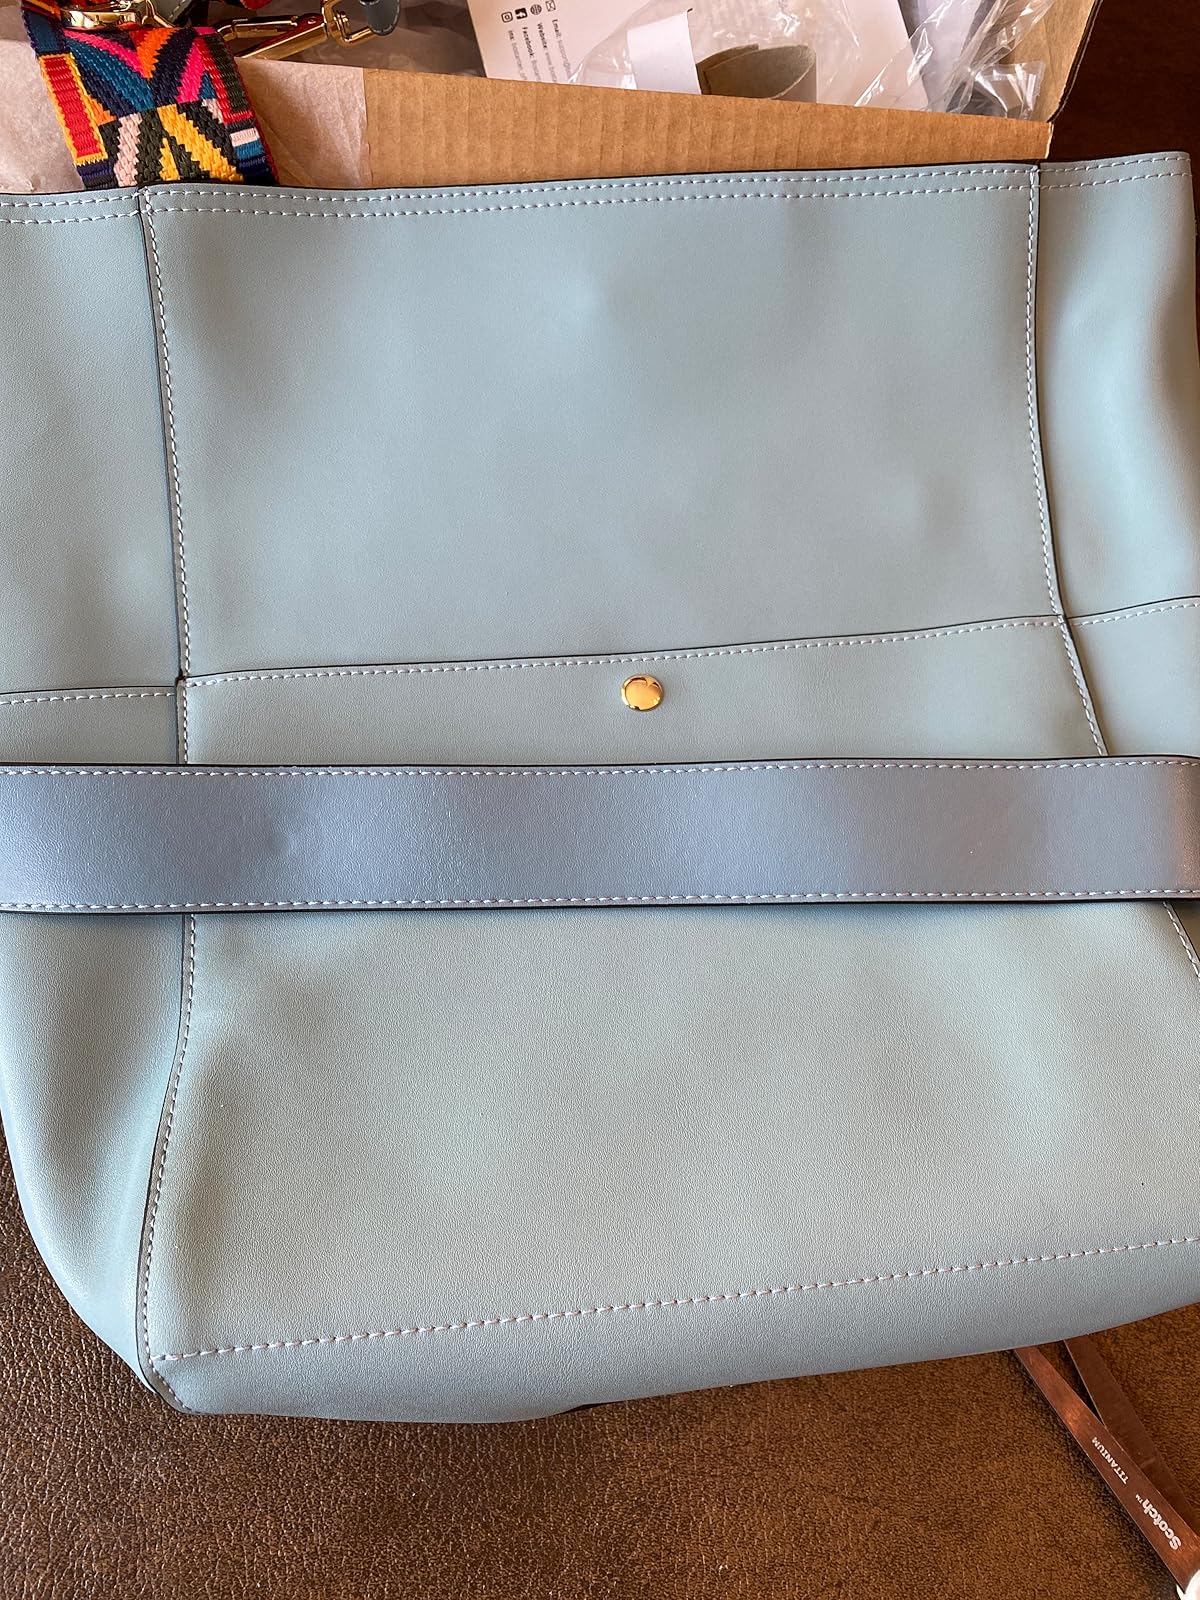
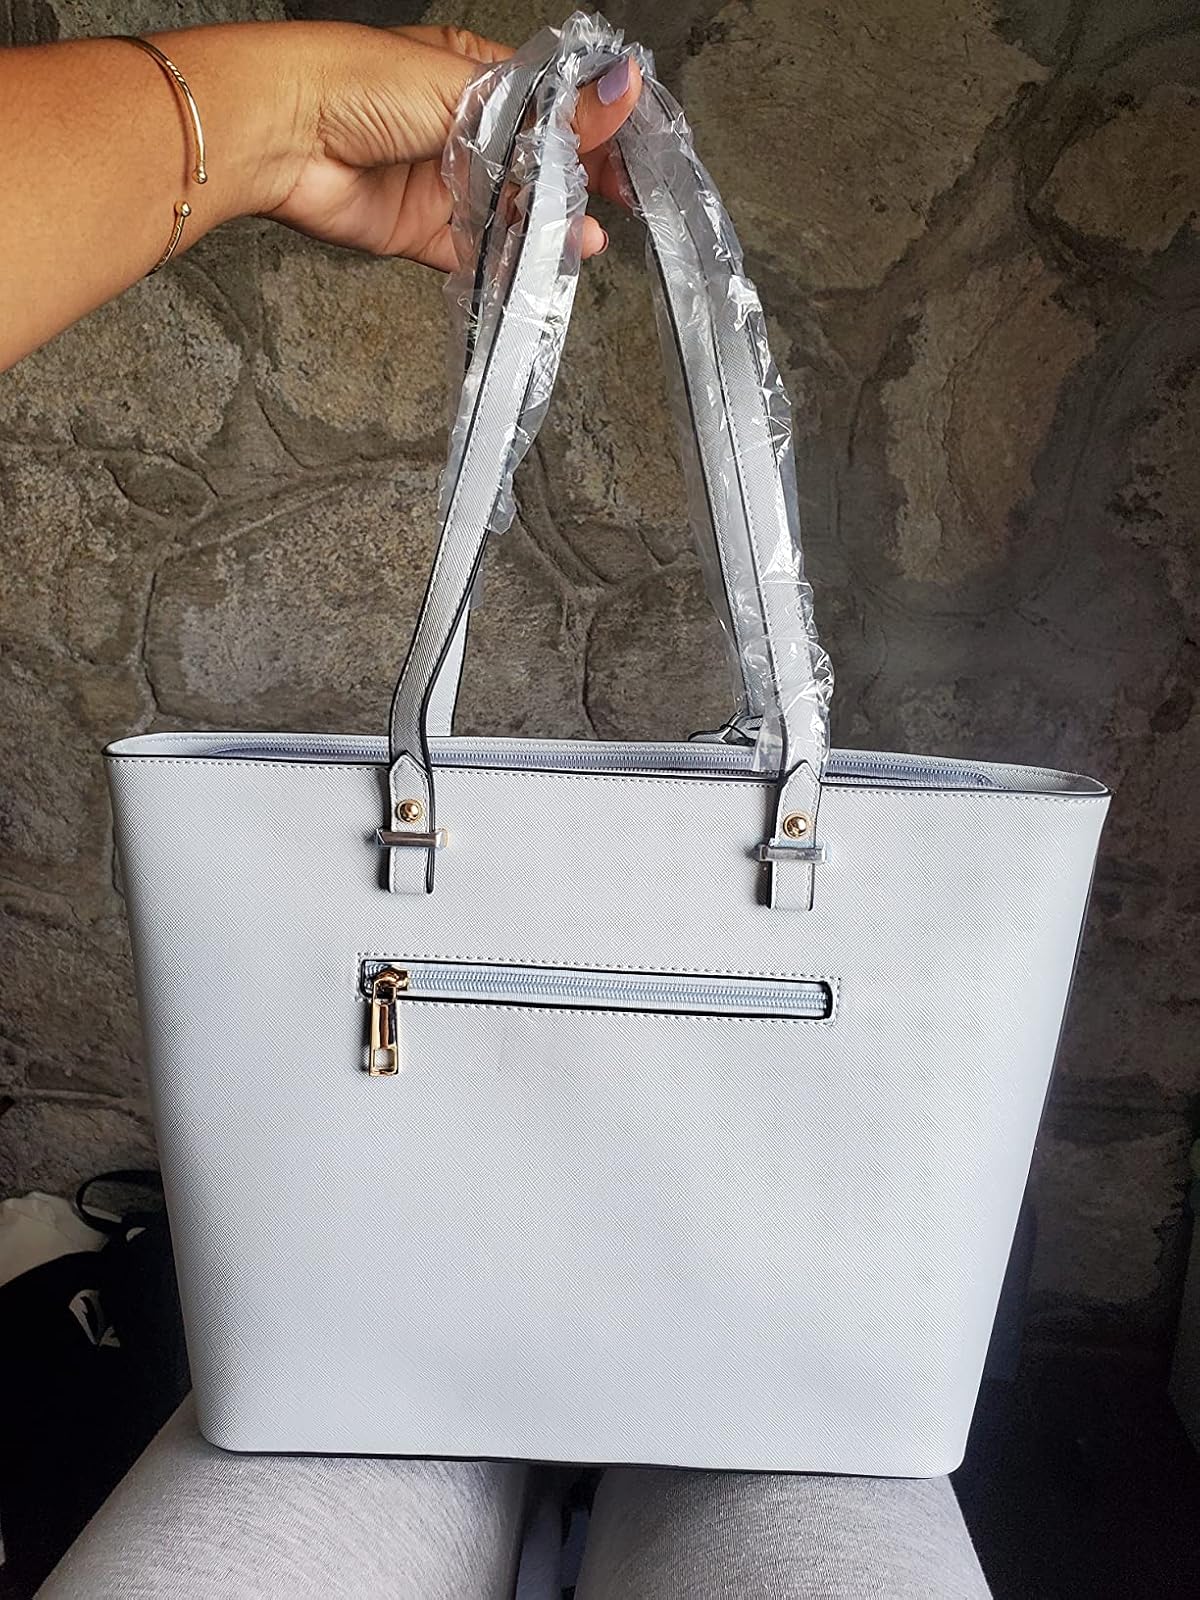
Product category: accessories_handbag
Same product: no